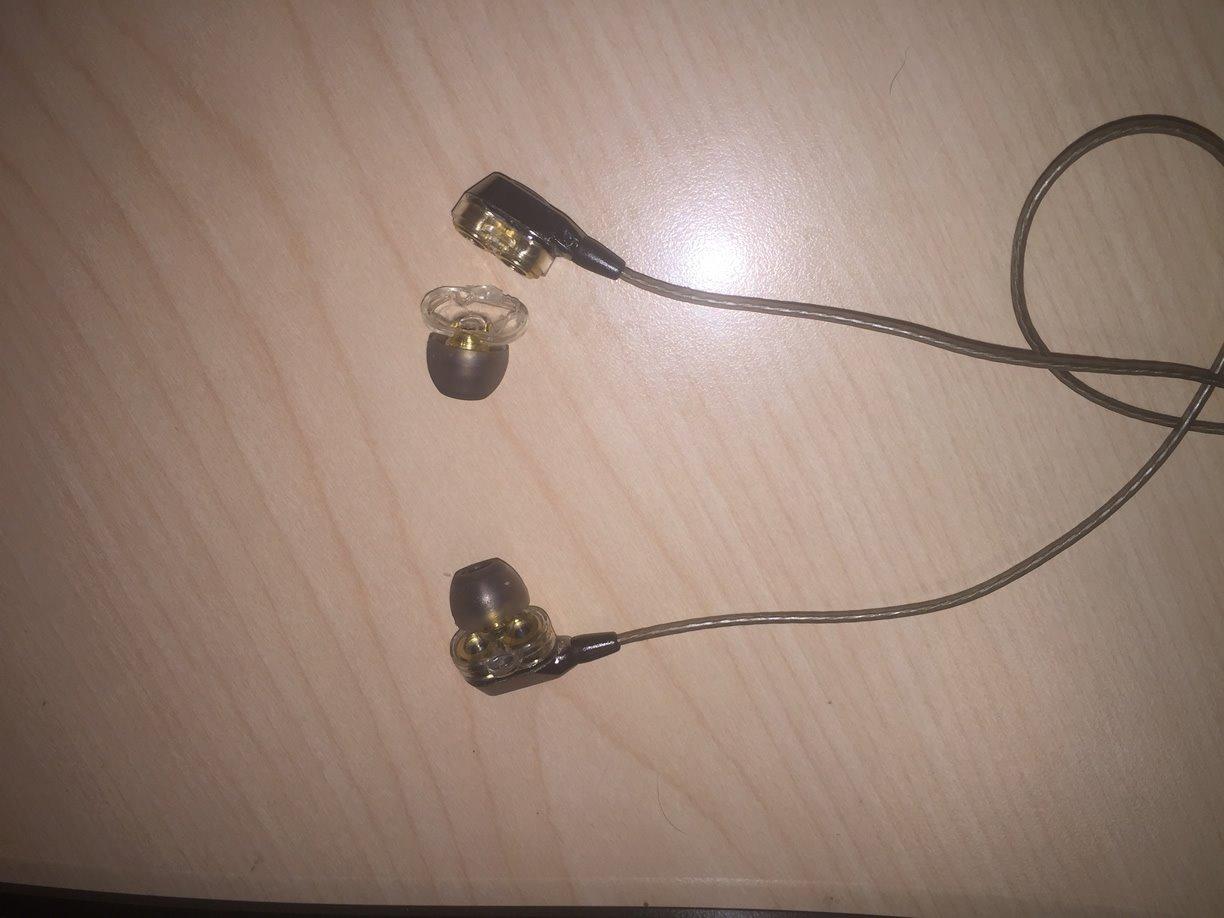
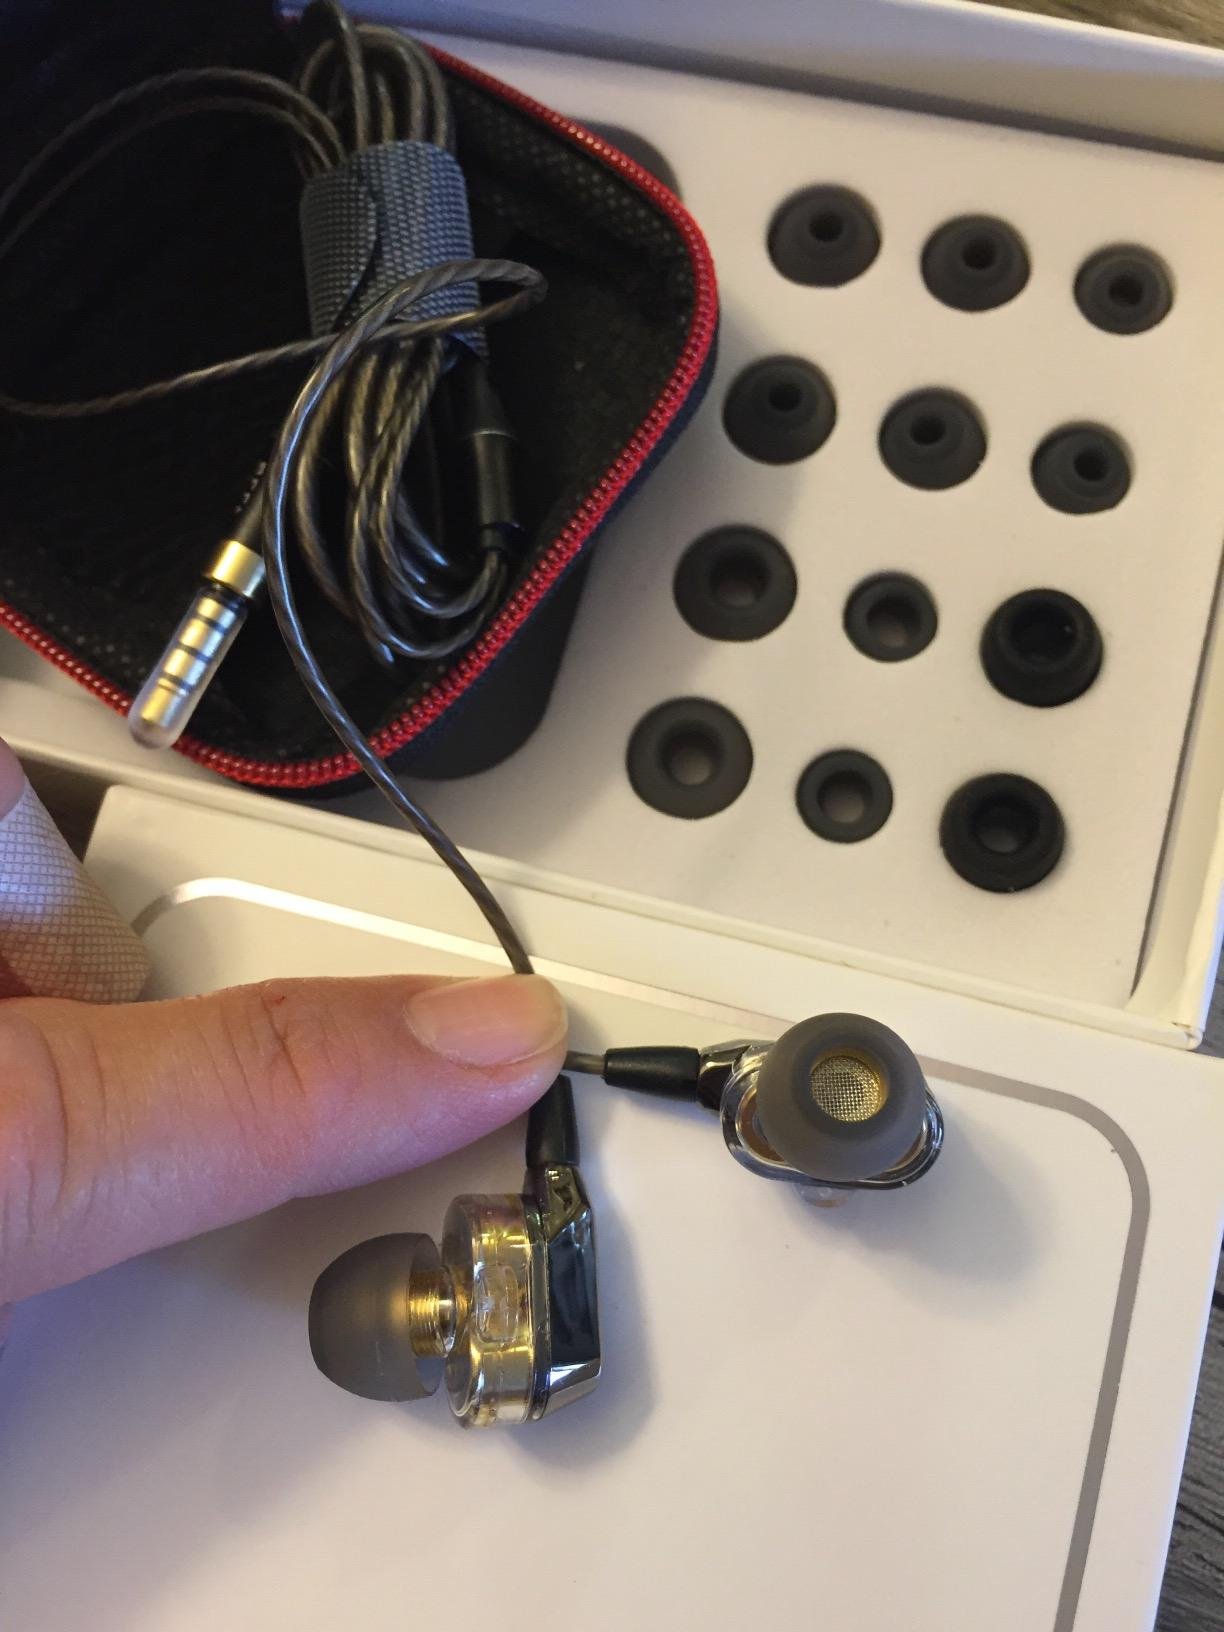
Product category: headphones
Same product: yes